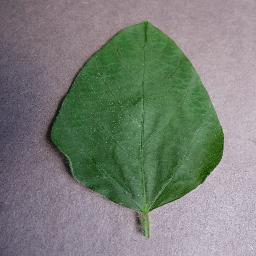
Label: Soybean___healthy